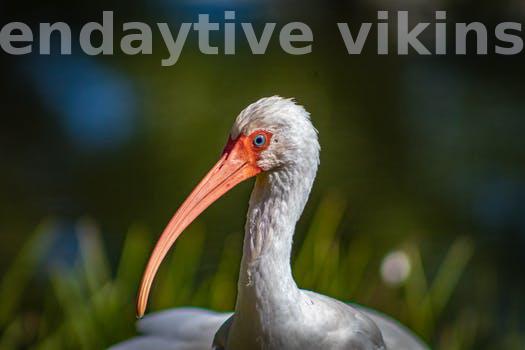
Label: Watermark